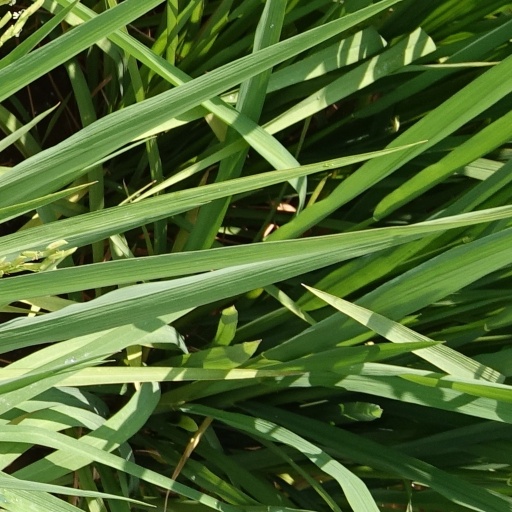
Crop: rice